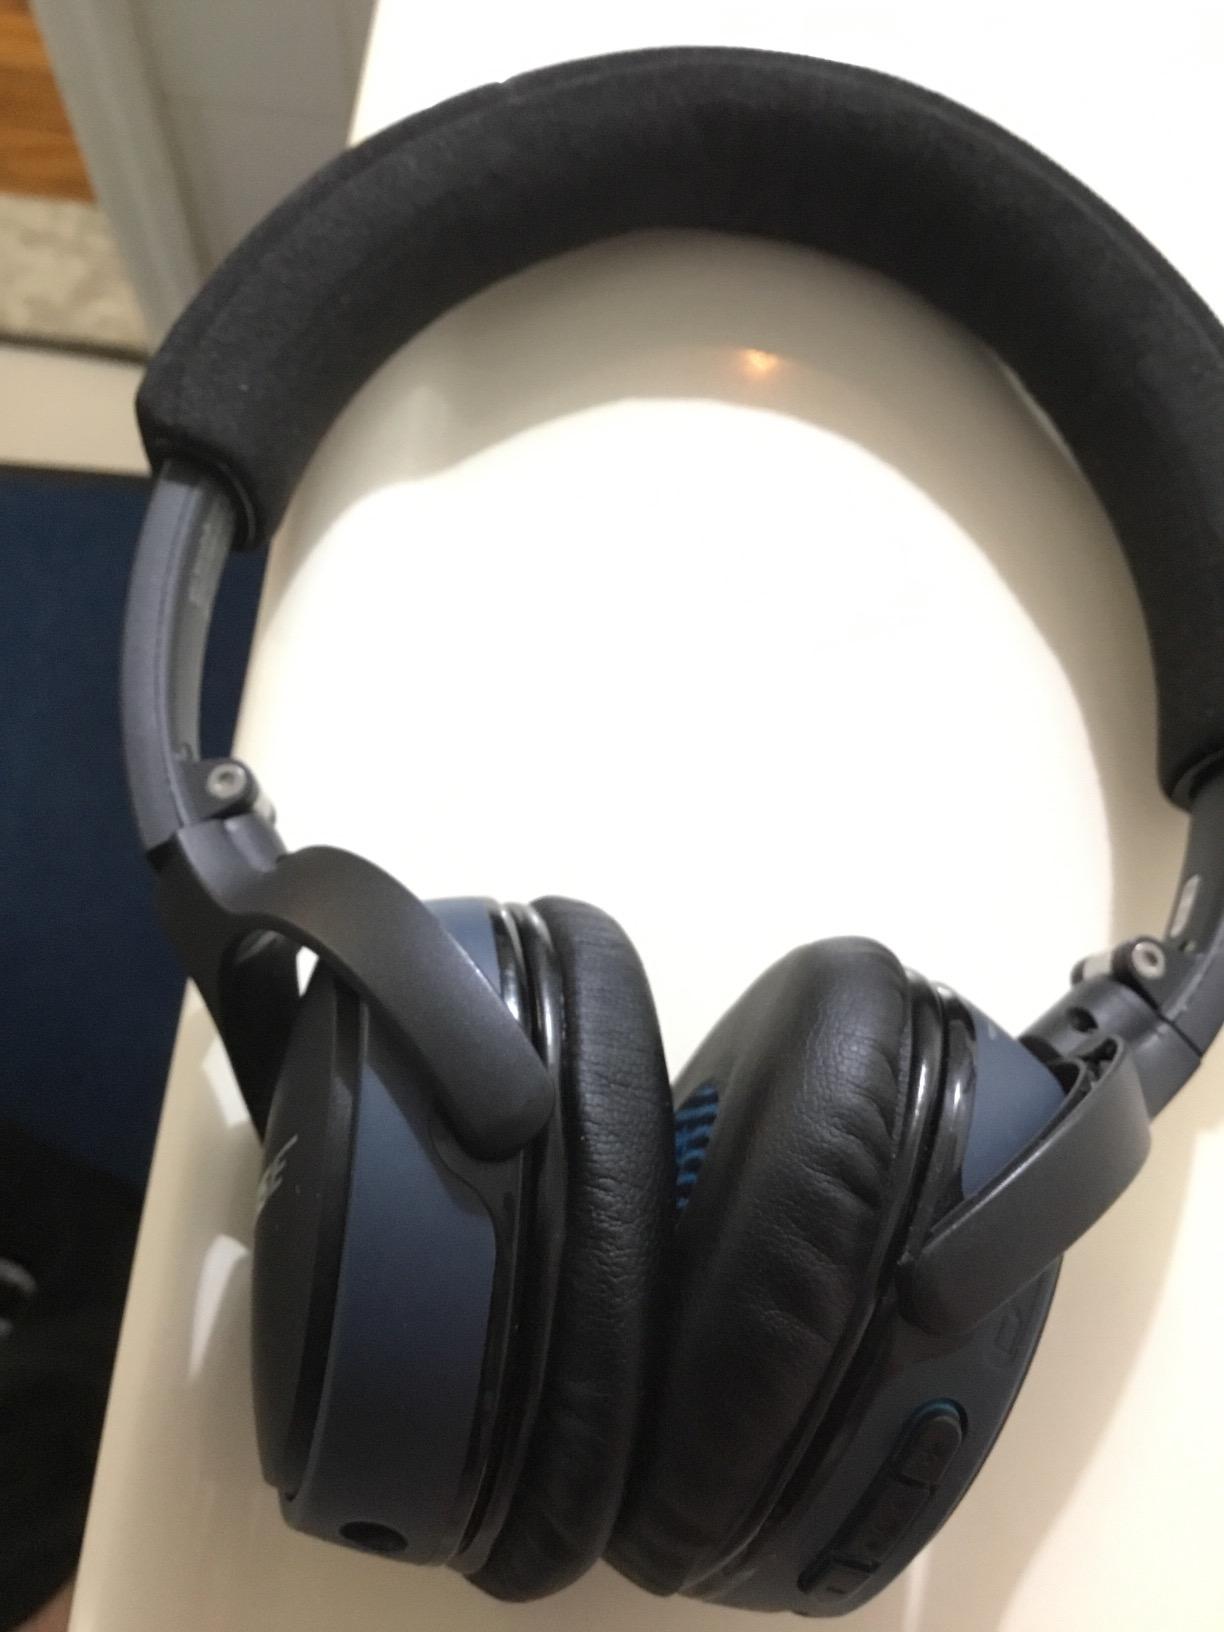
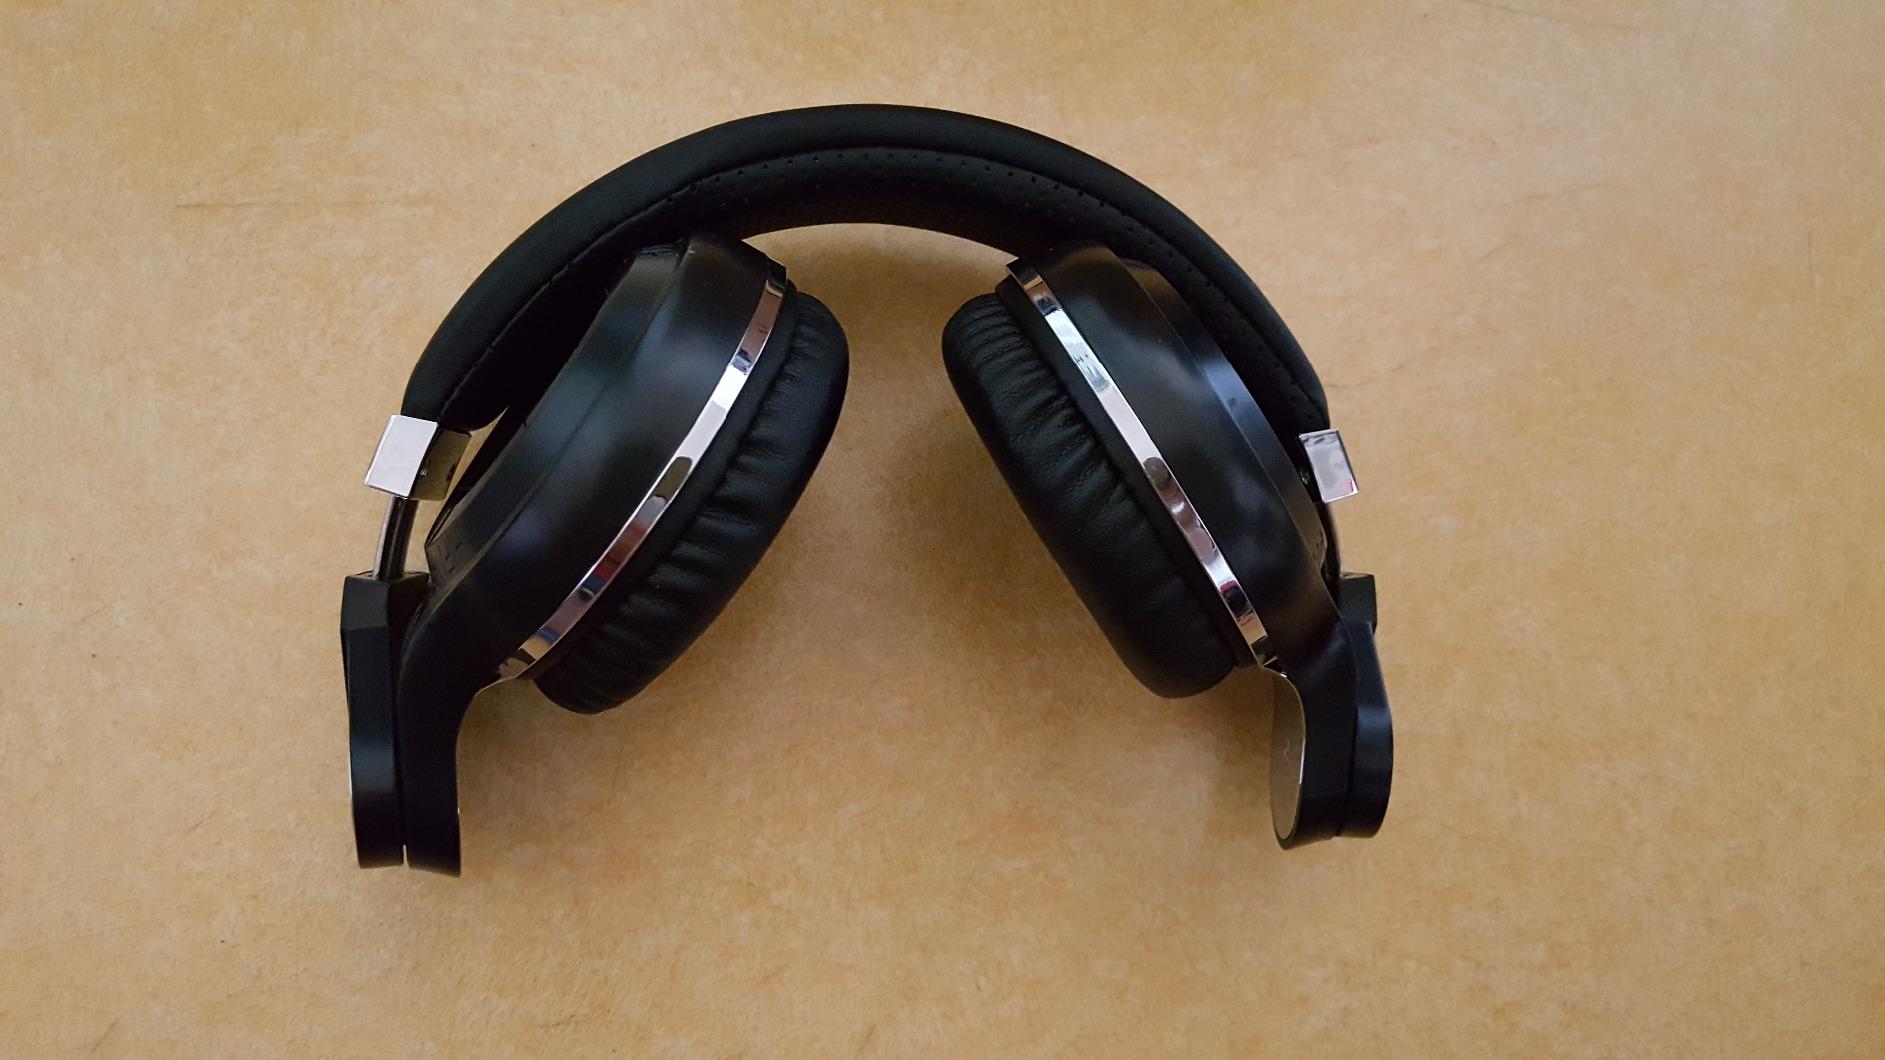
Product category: headphones
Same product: no